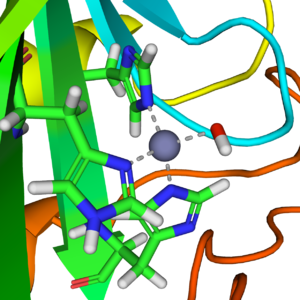
Kulsyreanhydrase / Mekanisme
Kulsyreanhydrase II's aktive site indeholdende tre histidinrester og en hydroxid-gruppe (rød og hvid), der koordinerer til zinkionen (lilla). Fra PDB 1CA2.
Kulsyreanhydraserne danner en familie af enzymer, der katalyserer den hurtige omdannelse af kuldioxid til bikarbonat og protoner, en reaktion der forløber relativt langsomt uden katalysator. De fleste kulsyreanhydrasers aktive site indeholder en zinkion, hvormed de klassificeres som metalloenzymer.